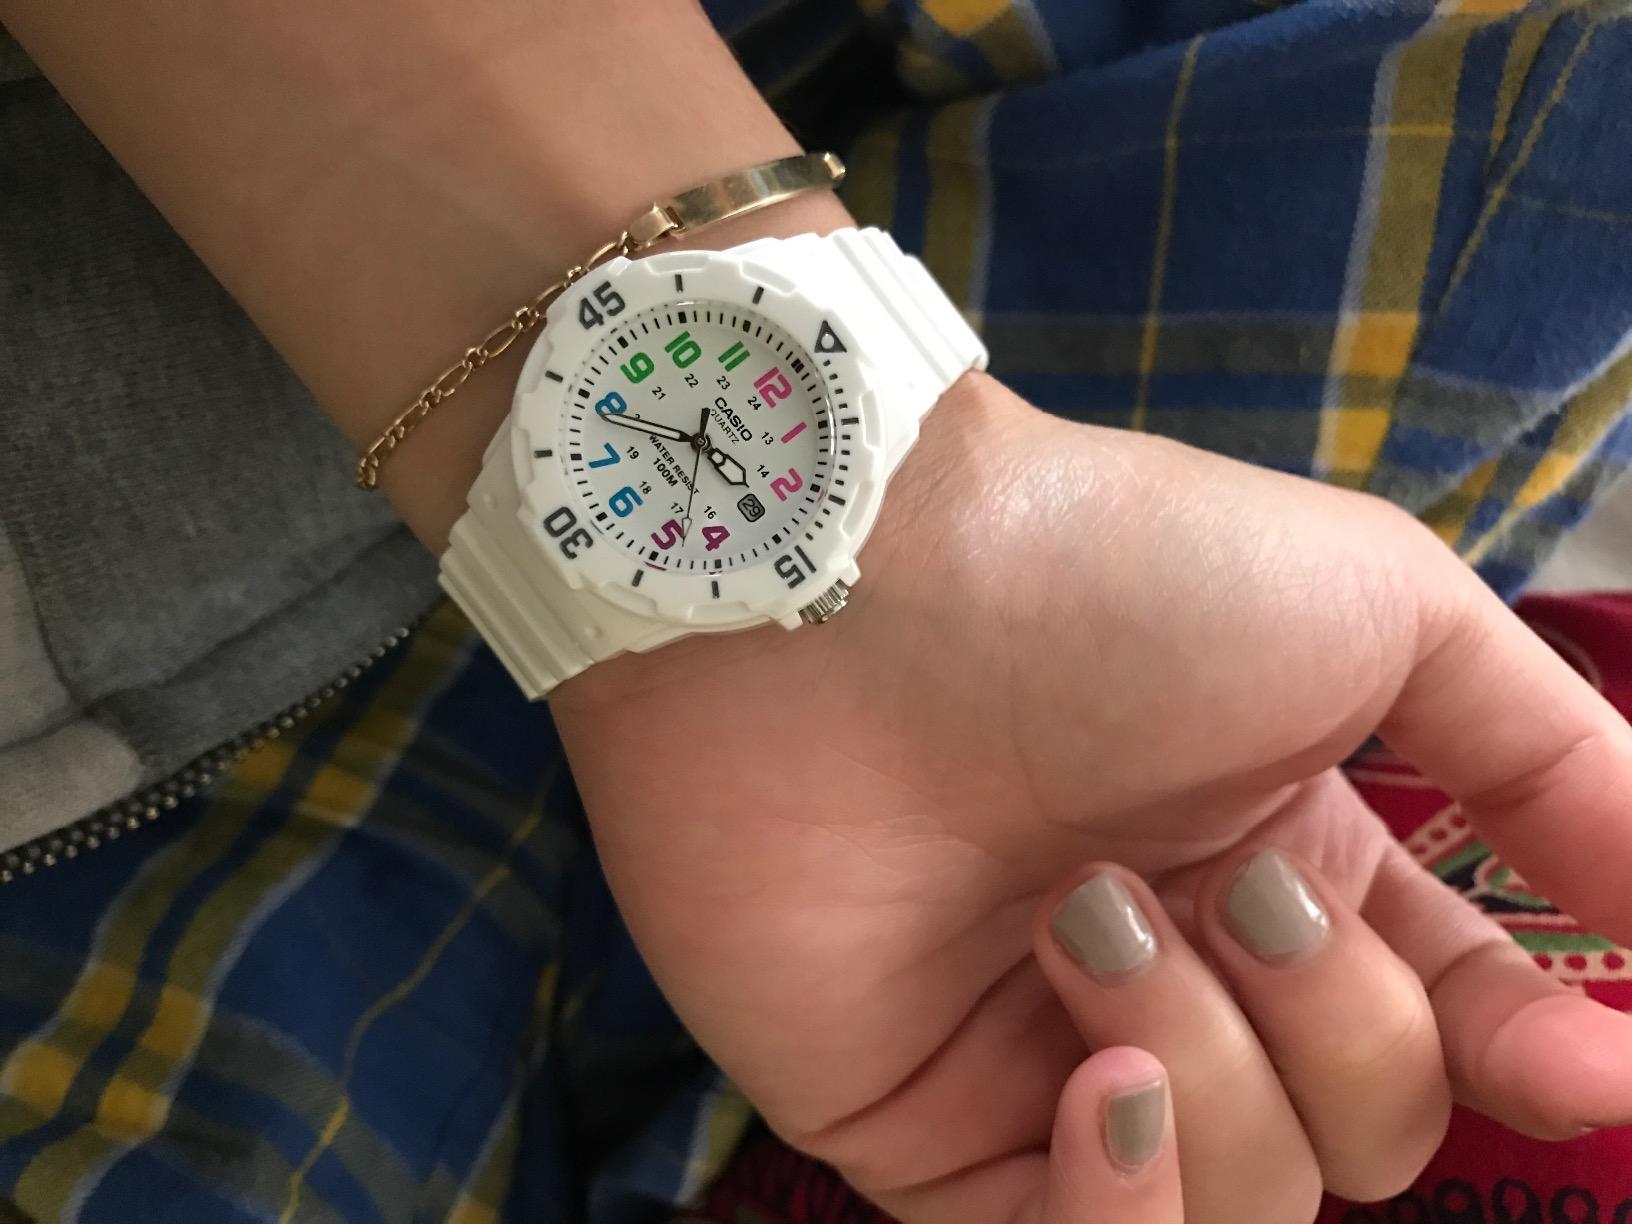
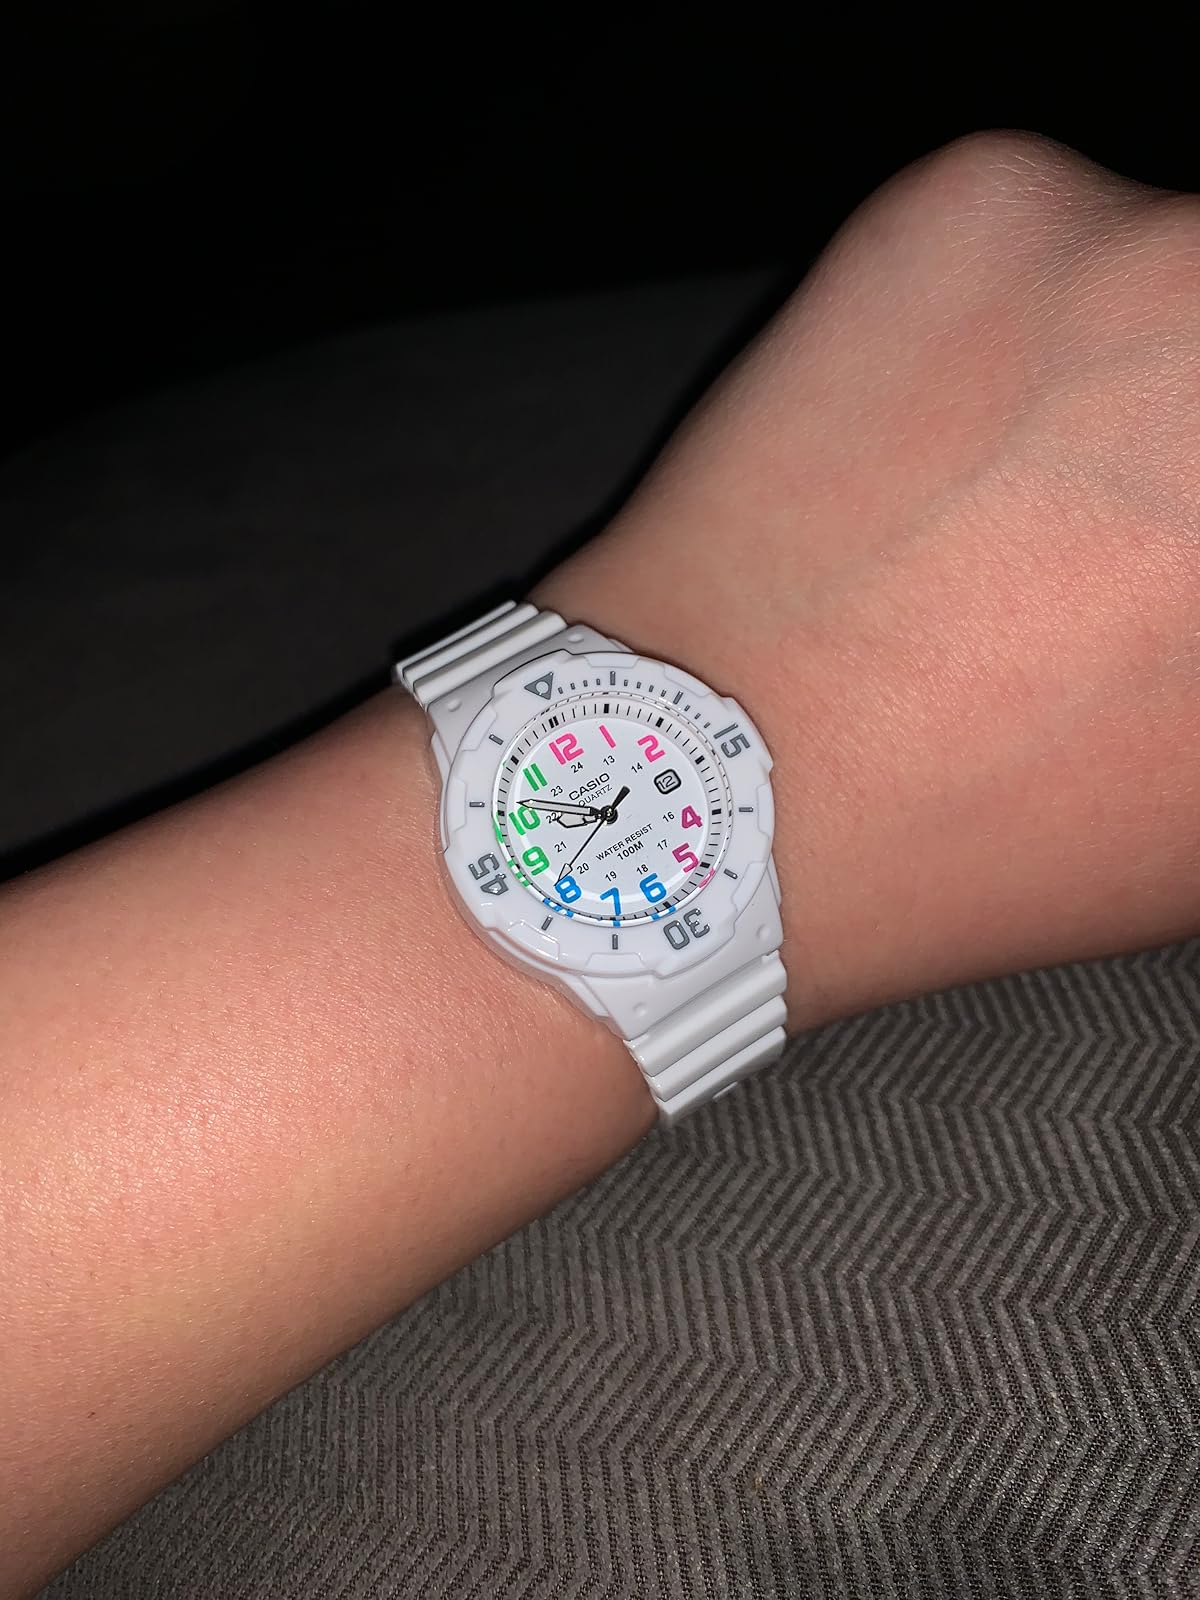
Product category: accessories_watch
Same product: yes